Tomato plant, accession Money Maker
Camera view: tilt-top (135 deg); turntable rotation: 330 degrees
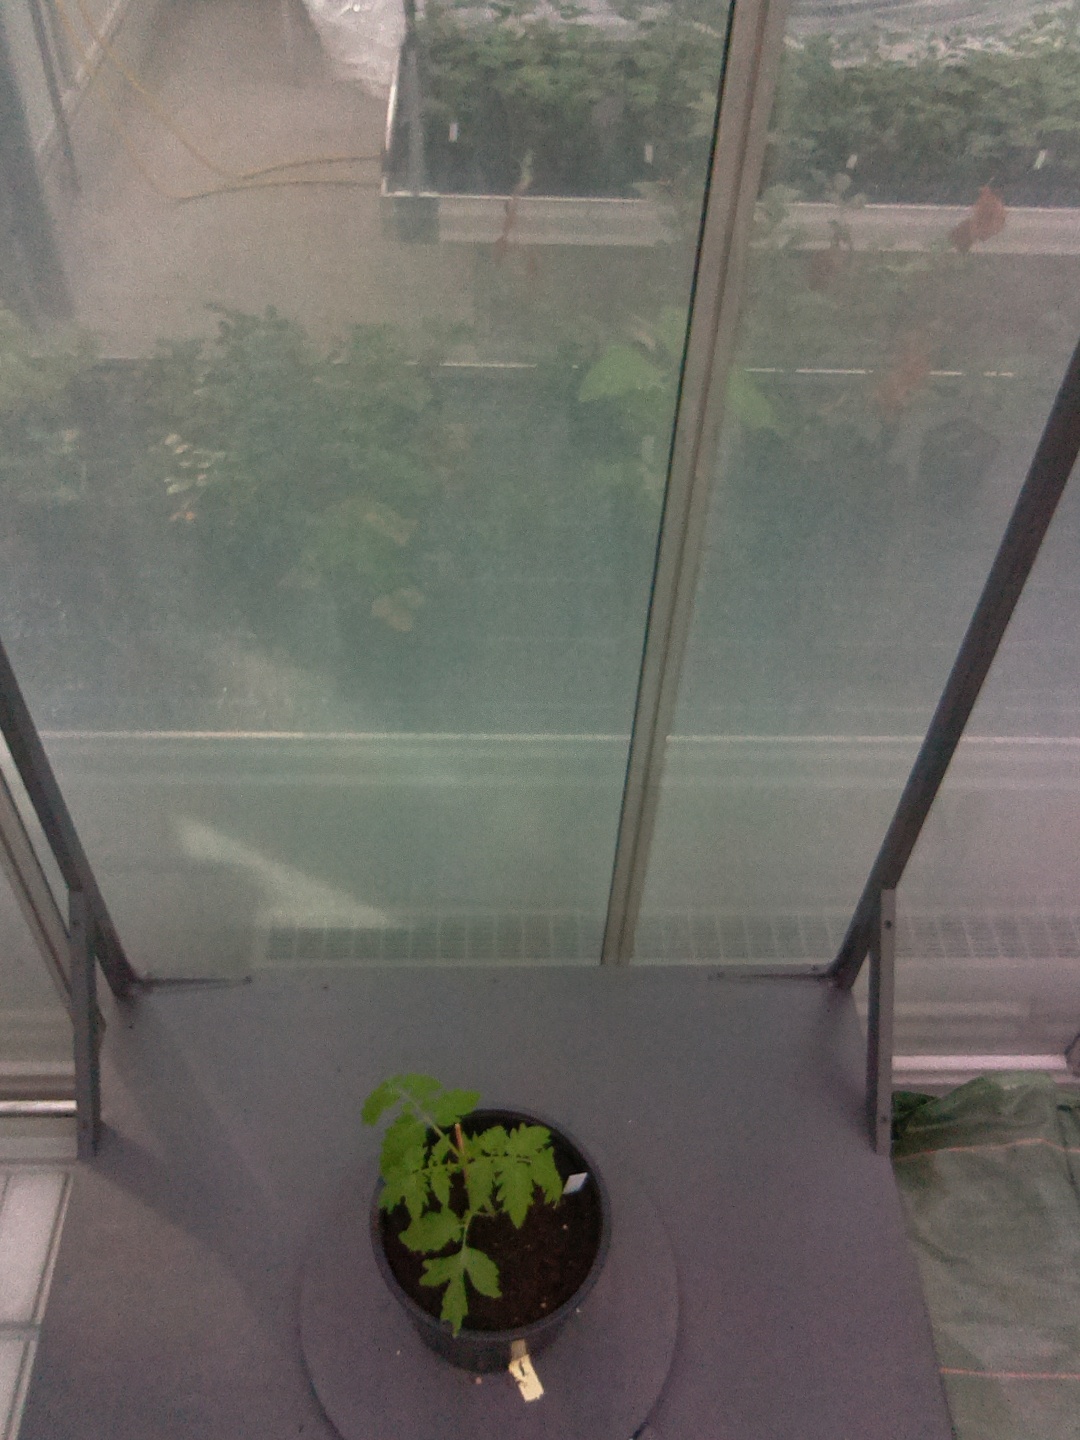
BBCH growth stage 13: 6 of true leaves visible